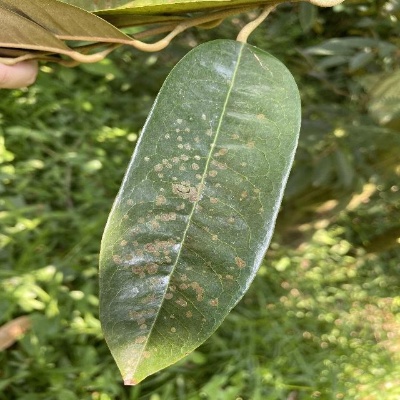
Label: Leaf_Algal